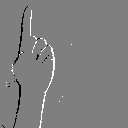
ASL letter: z